Samantha Power

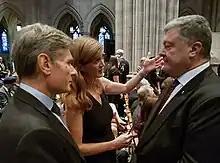
Power, Ukrainian President Petro Poroshenko and Representative Tom Malinowski at the funeral of John McCain, September 1, 2018

In March 2015, Power described defense cuts planned by Europe and countries such as Britain as "very concerning" in light of the "diffuse" challenges facing the world, such as the Ebola crisis in west Africa and the threat from the Islamic State of Iraq and the Levant (ISIL). She flew to Brussels to urge European nations to abide by a NATO pledge to devote to defense at least two percent of their national budget, and she suggested that their current spending already risked being insufficient.